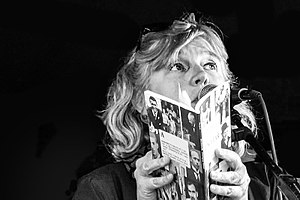
Pia Juul
Pia Juul i Aarhus 2016